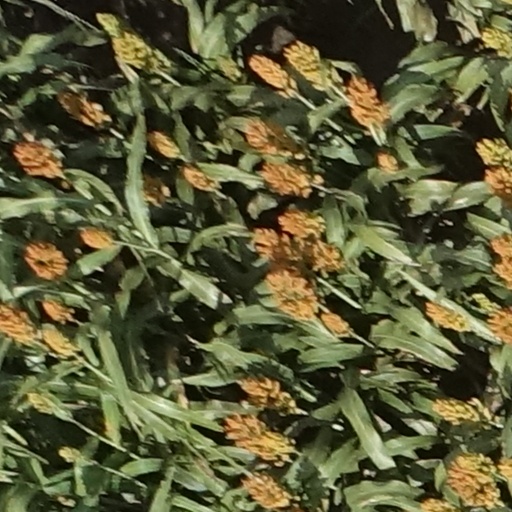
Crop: sorghum